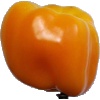
Label: yellow_pepper